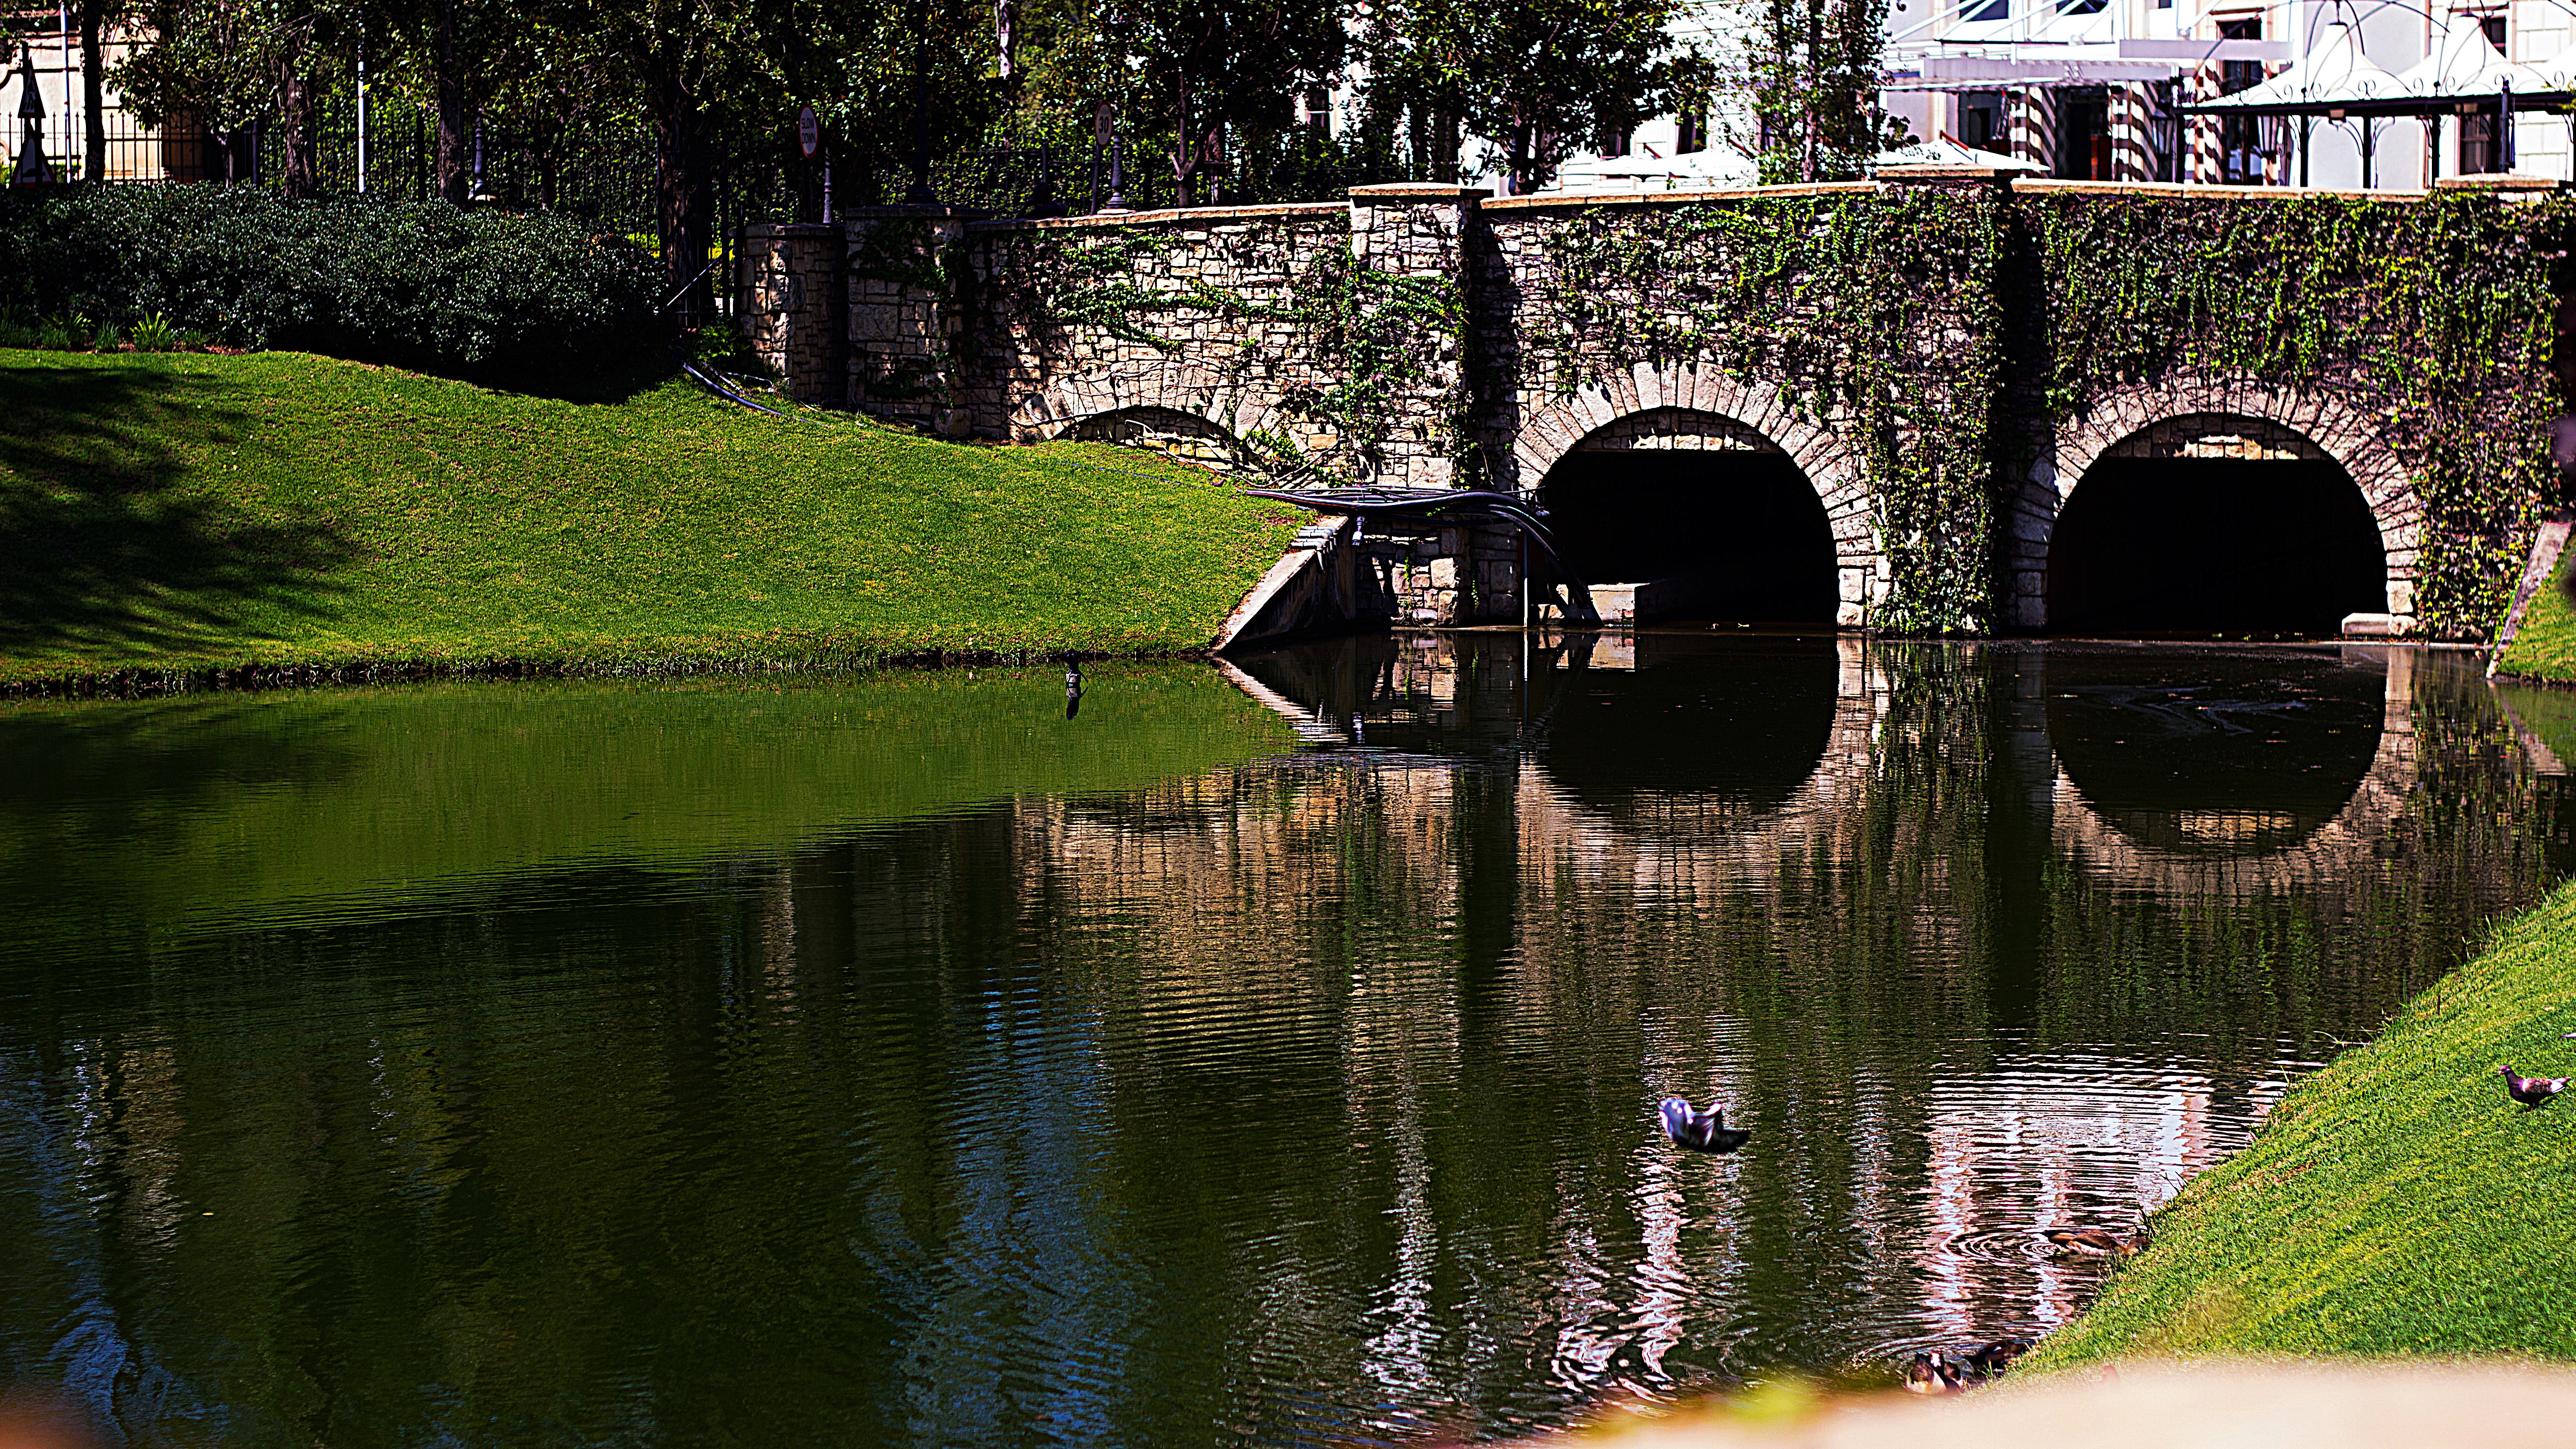
tree, water, nature, grass, bridge, flower, lake, river, canal, pond, green, reflection, garden, waterway, medieval, rural area